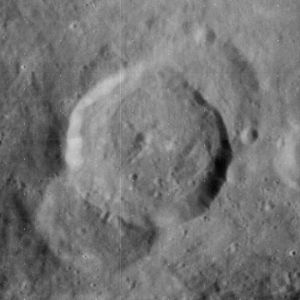
Burckhardt (månekrater)
Burckhardt er et nedslagskrater på Månen. Det befinder sig på den nordøstlige del af Månens forside og er opkaldt efter den tyske matematiker og astronom Johann K. Burckhardt.